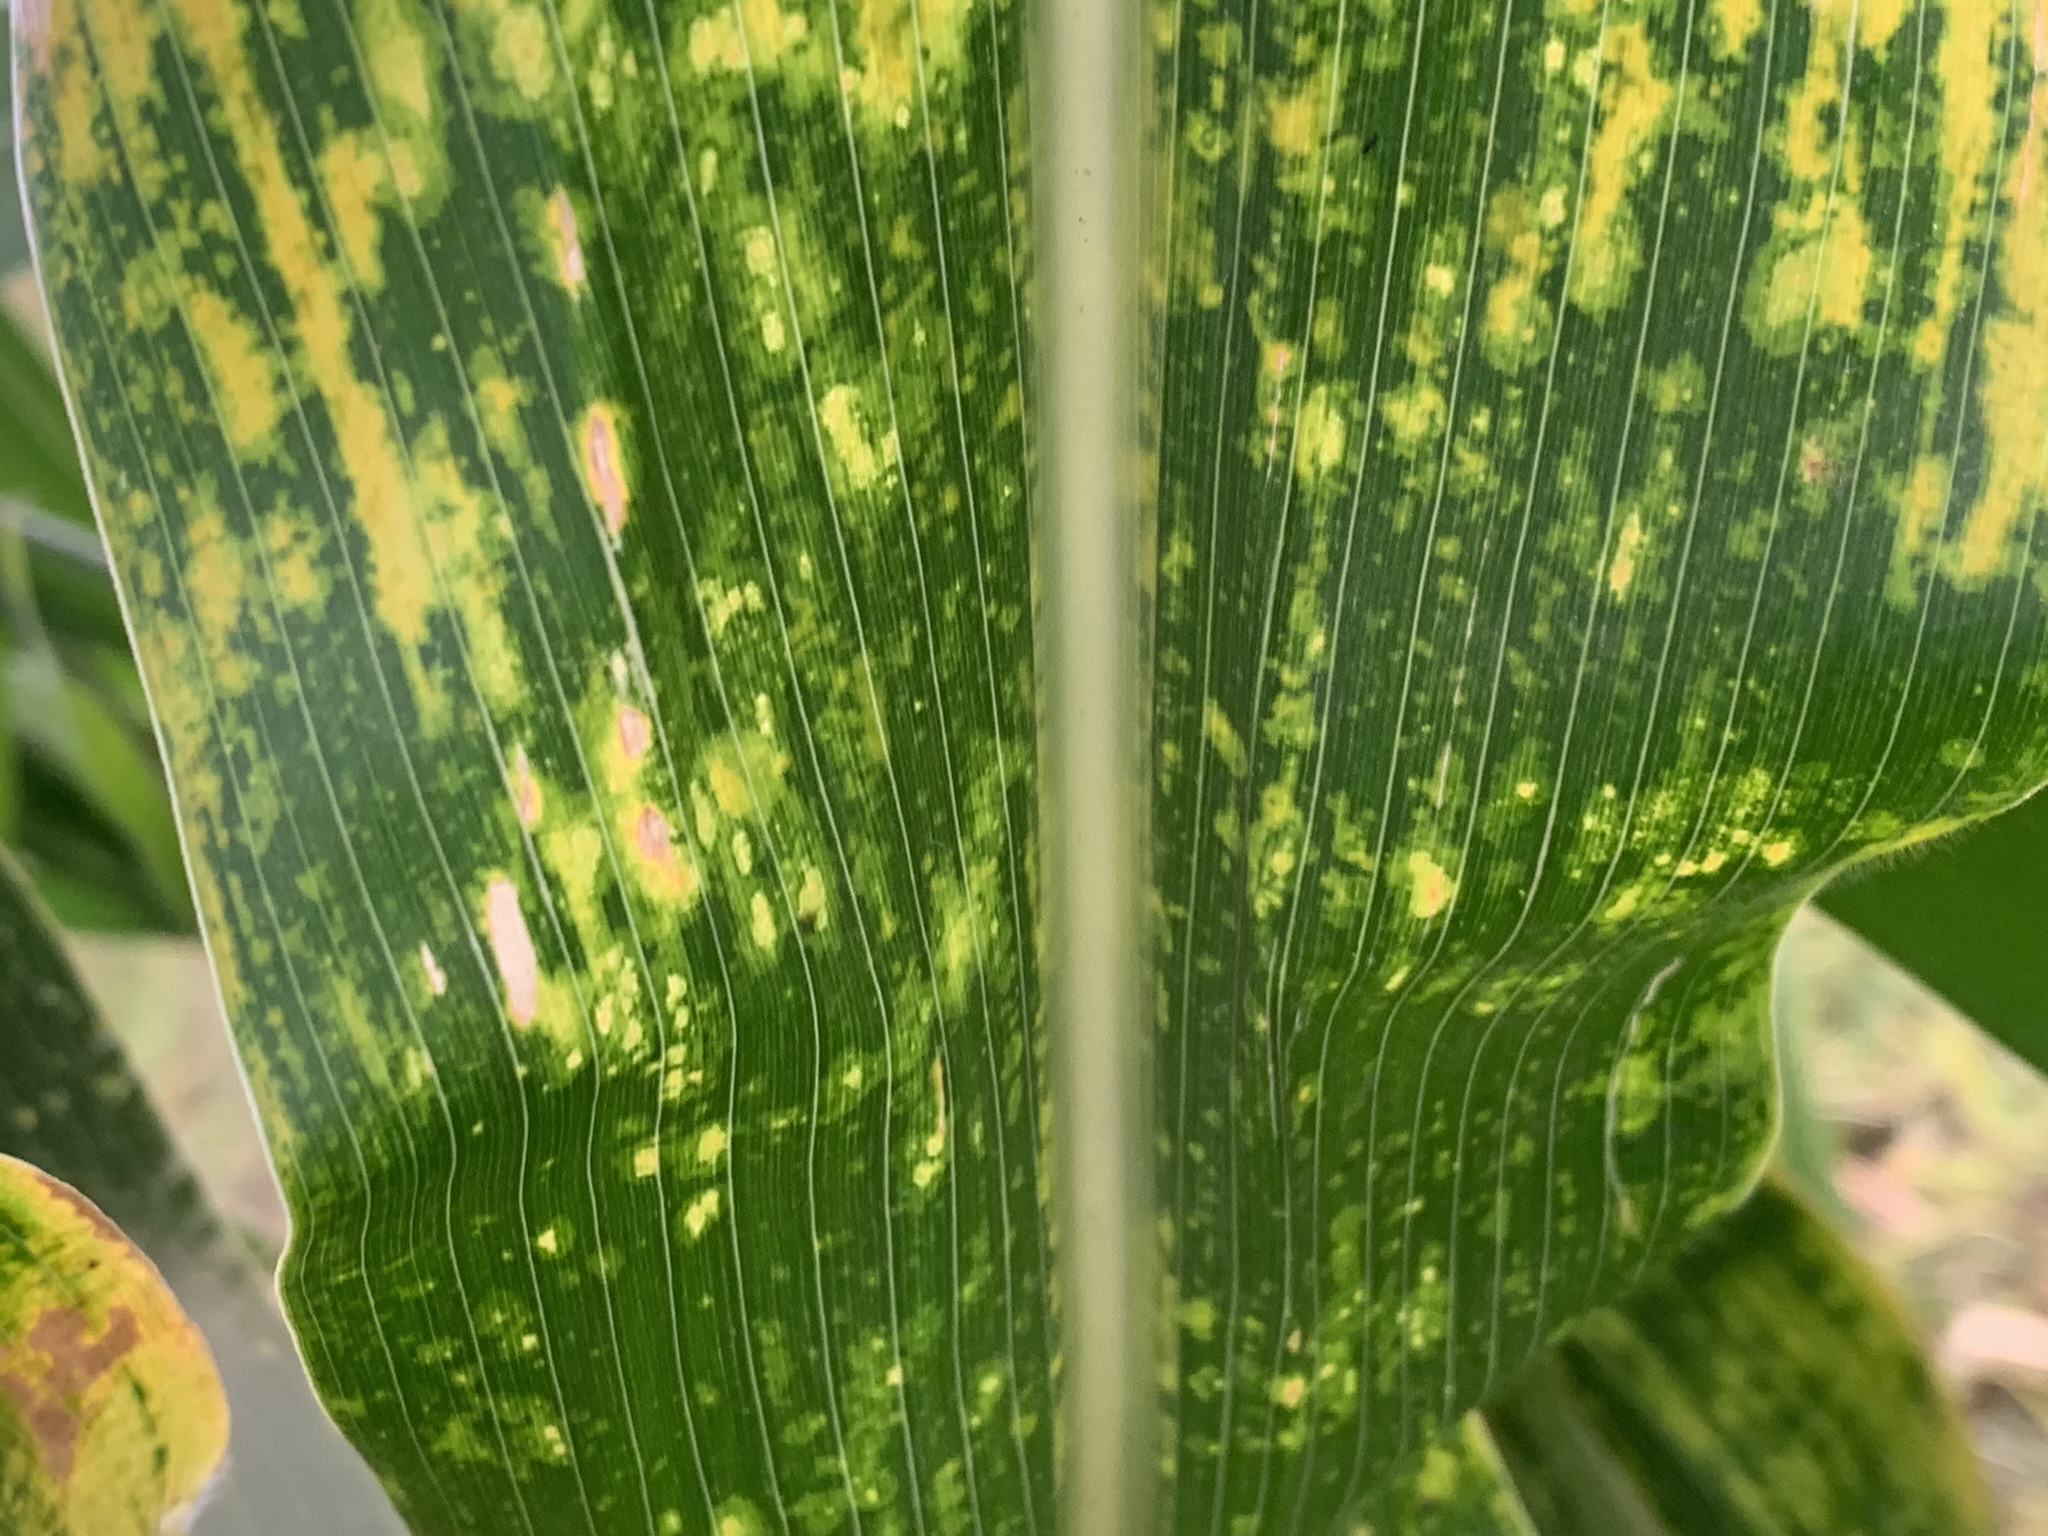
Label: MLN